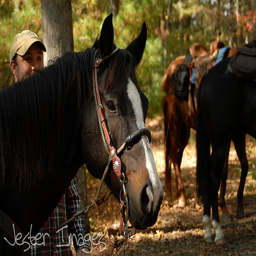
A man stands by a horse in a forest setting.
Three saddled and bridled horses with a man in  clearing.
A close up of a person standing next to a horse.
A man looks at his horse as other horses wander by
A group of people tending to brown horses.